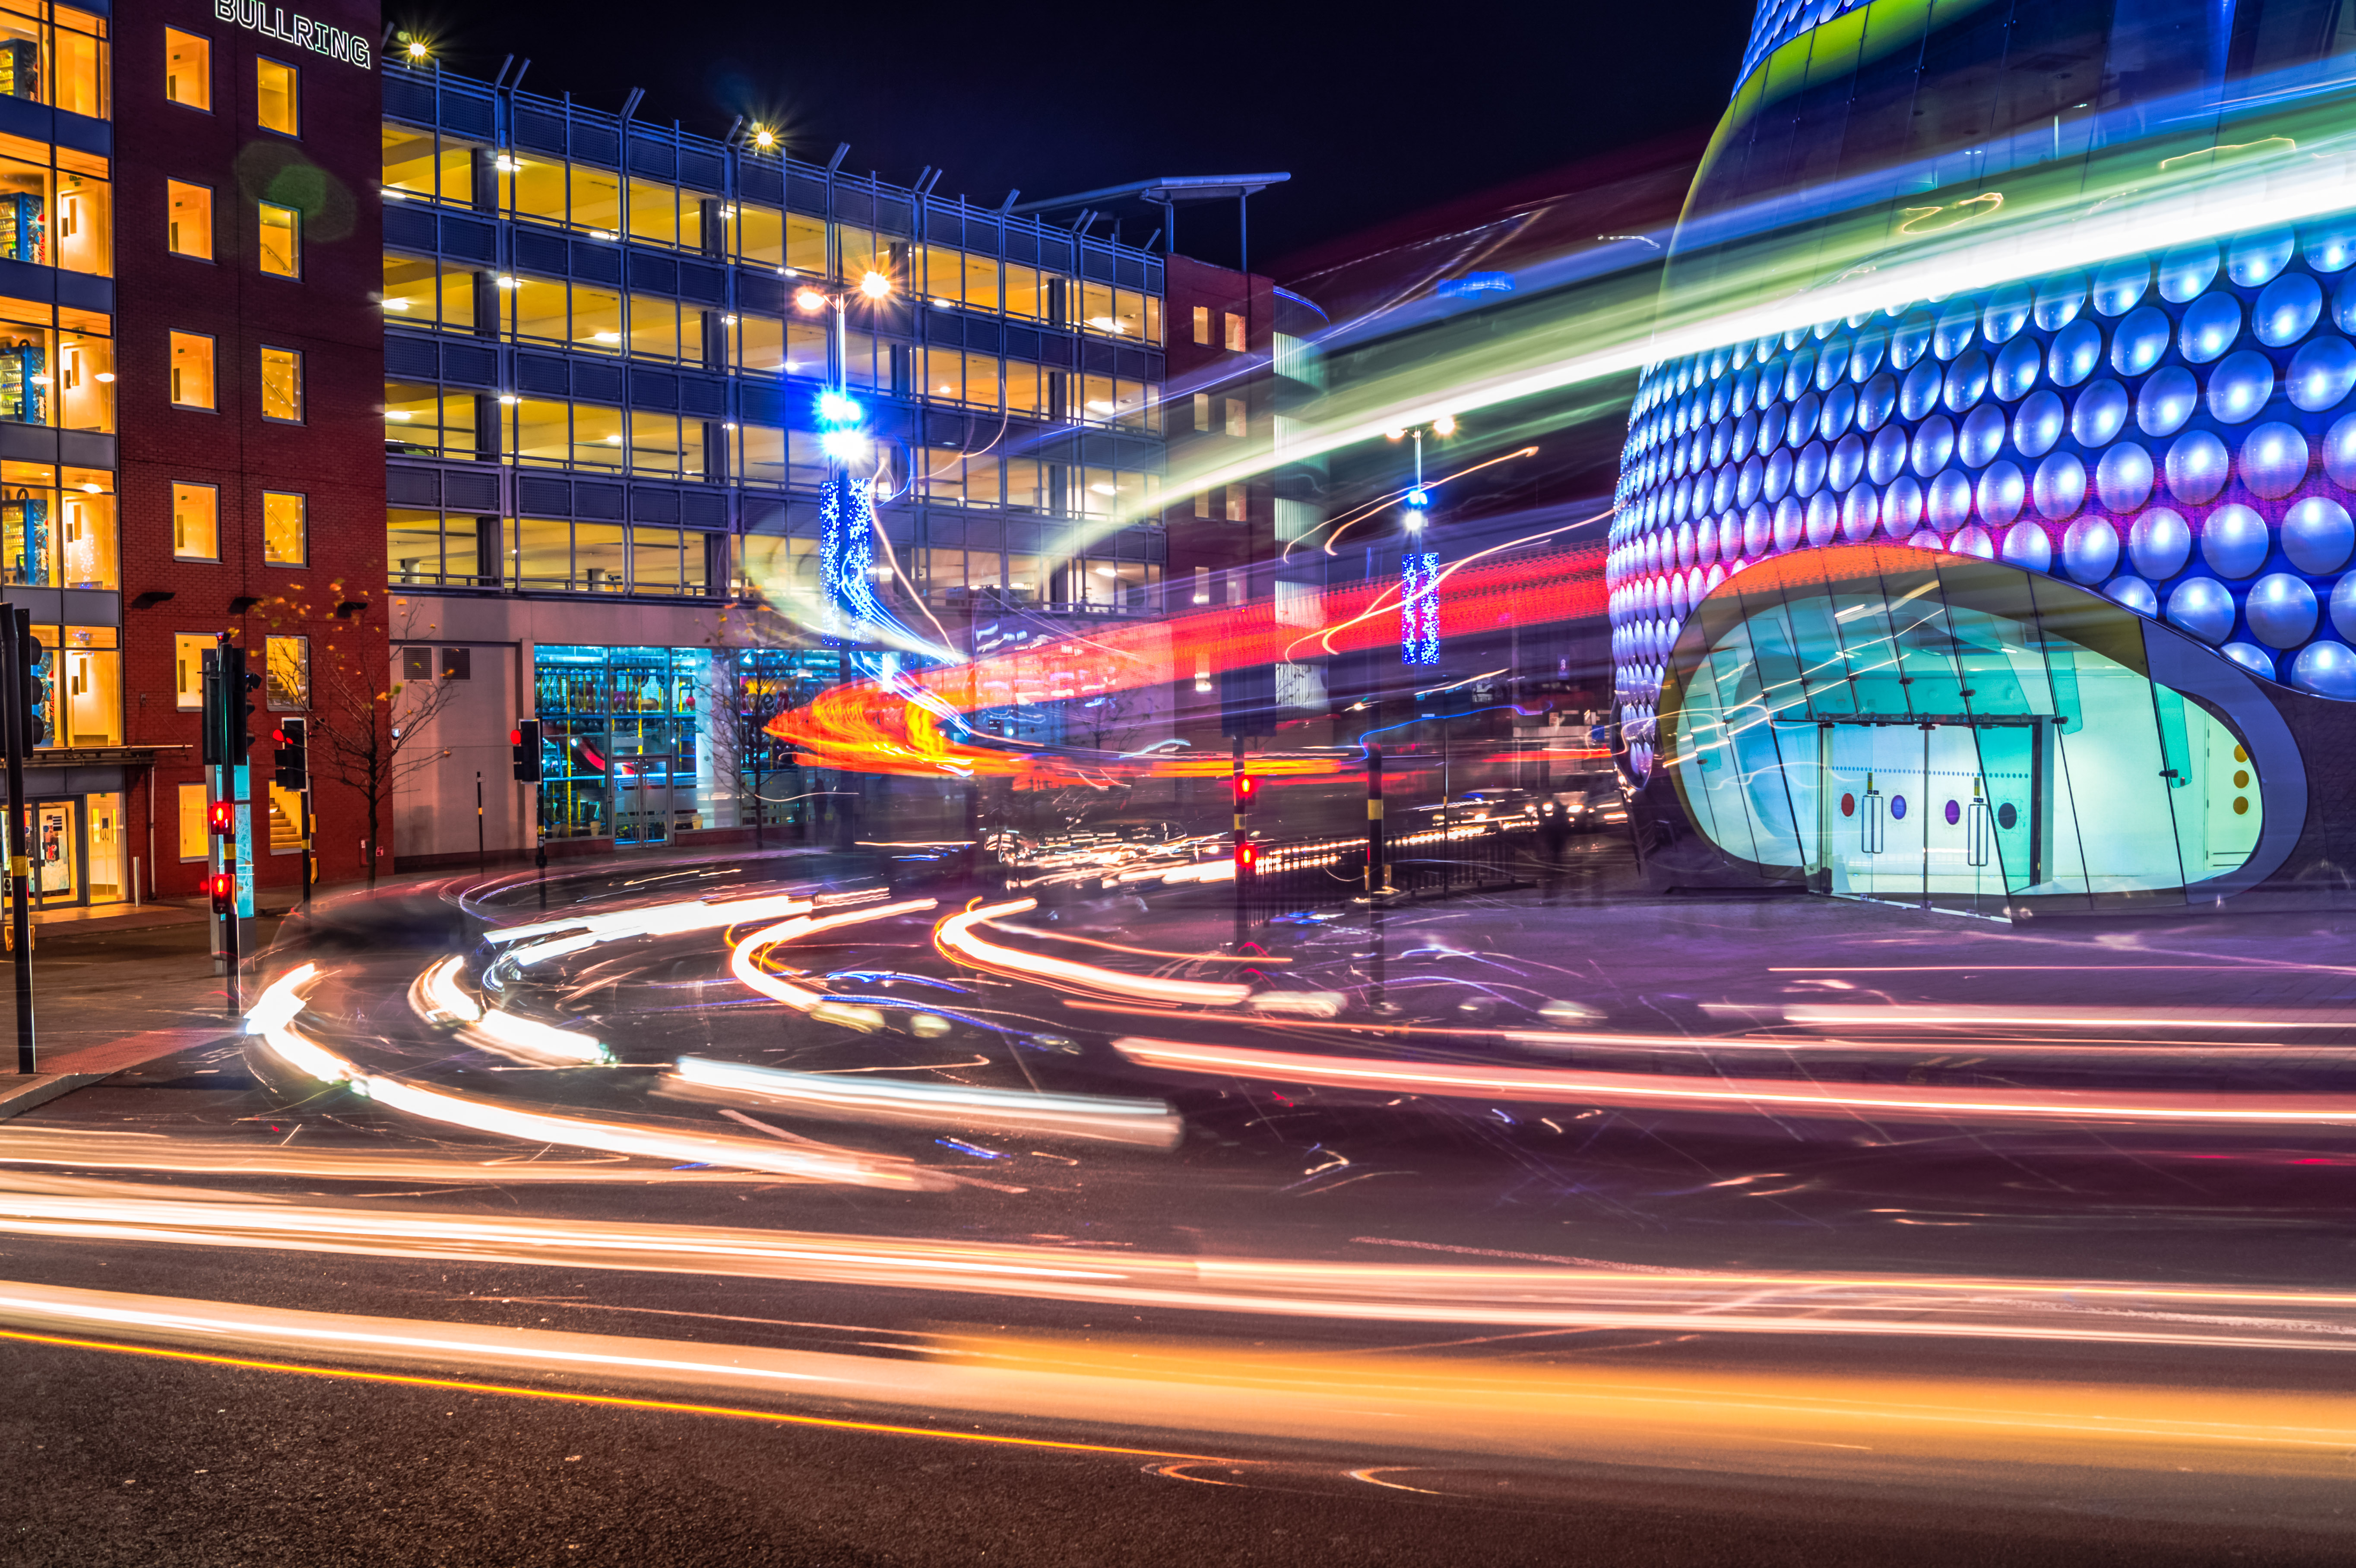
winter, light, architecture, road, trail, white, traffic, street, car, night, ring, building, city, urban, cityscape, downtown, evening, orange, green, reflection, red, entrance, color, blue, lighting, modern, public transport, uk, colour, bus, bull, buildings, infrastructure, cars, colours, center, centre, birmingham, buses, shape, trails, metropolis, engalnd, urban area, metropolitan area